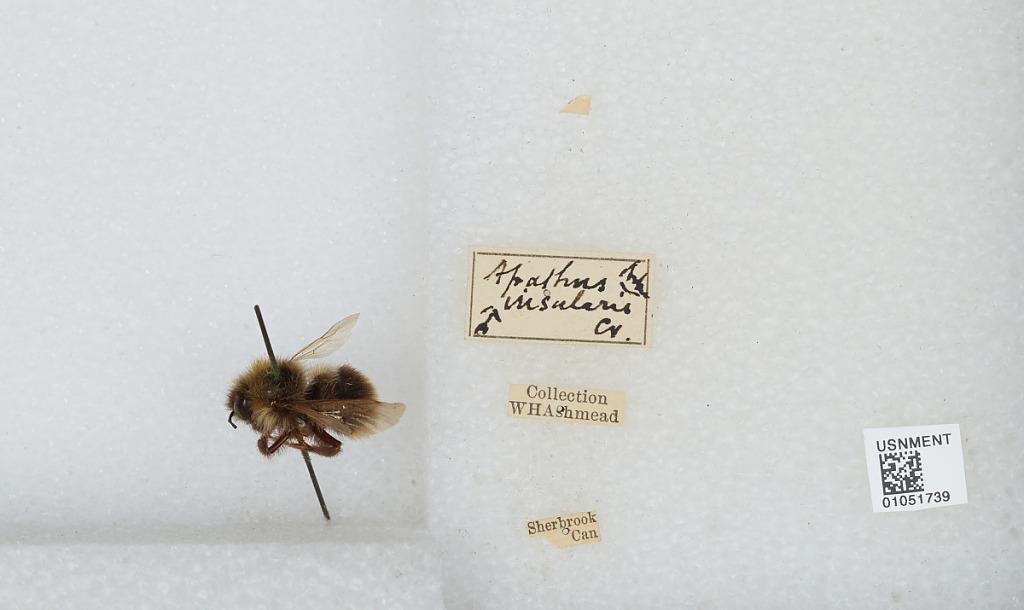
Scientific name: Bombus sp.
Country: Canada
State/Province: Quebec
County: Estrie
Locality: Sherbrooke
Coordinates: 45.4, -71.9